Birmingham Mint

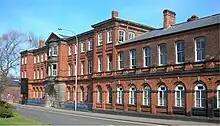
Photo of a three-story rectangular red brick building

The purpose-built 19th century Birmingham Mint building is situated on Icknield Street in the North-West of Birmingham's Jewellery Quarter. It was constructed in 1860 after the mint's former residence on Shadwell Street was outgrown. The building was designated Grade II Listed on 8 July 1982.